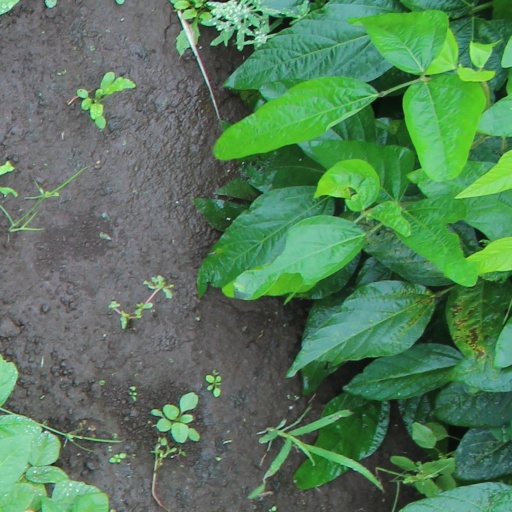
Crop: soybean